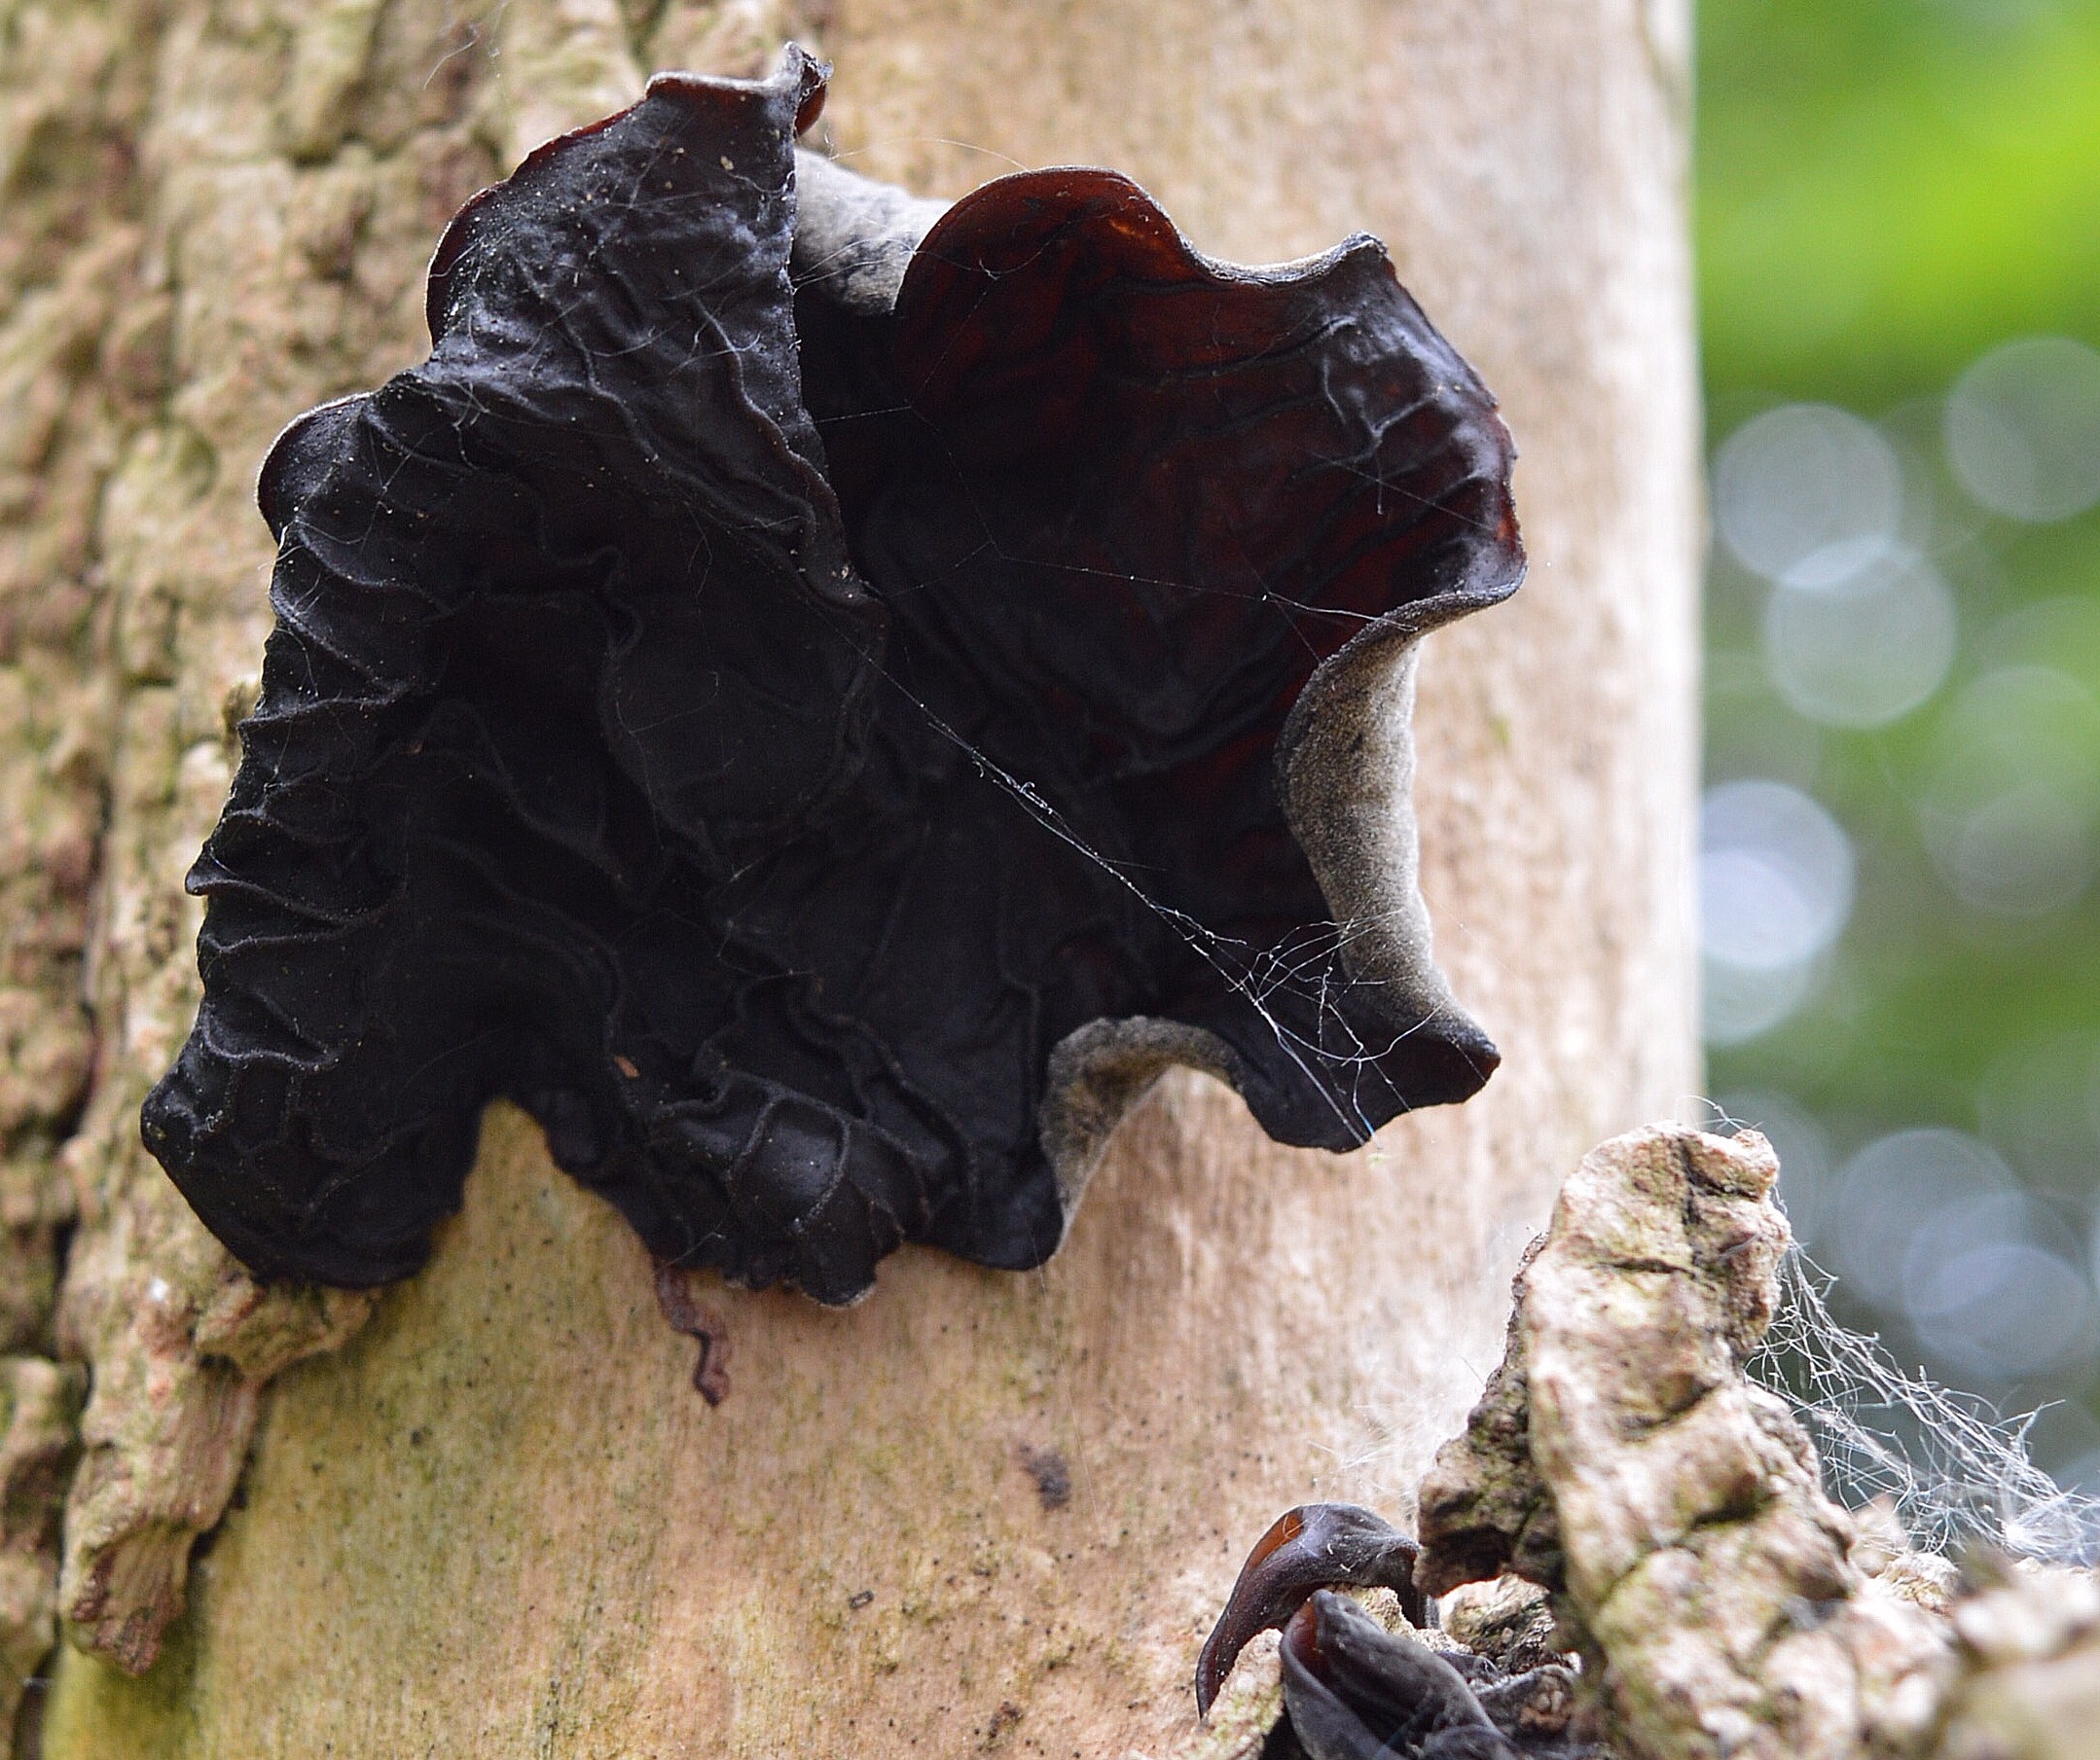
tree, nature, outdoor, light, bokeh, leaf, explore, wildlife, green, insect, nikon, black, fauna, yorkshire, fungi, inexplore, nikkor, woodland, bat, organic, nikond3200, phellodonniger, blacktoothfungi, hedgehogcharcoalfungi